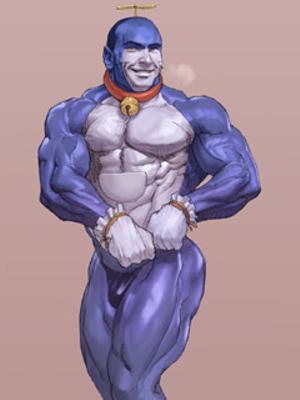
回答: ドラえもんとジャイアンを吸収したのび太完全体